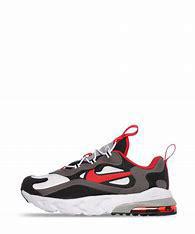
Brand: Nike
Model: Air Max 270 Rt